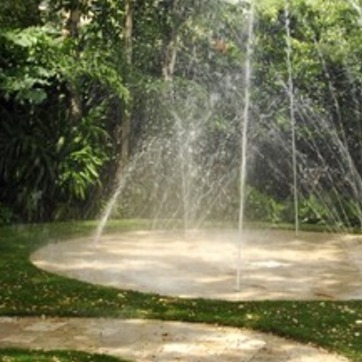
Material: water